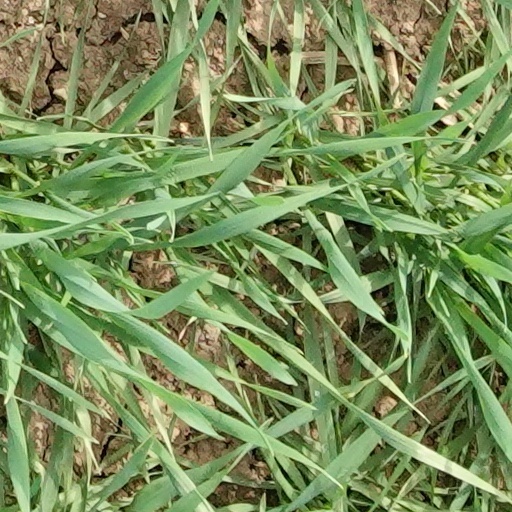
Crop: wheat